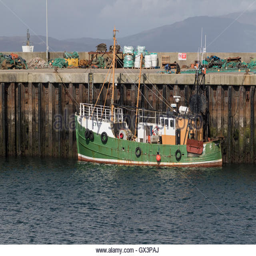
a fishing boat moored in the harbour with fishermen attending to their nets on the quay